Samuel James Meltzer

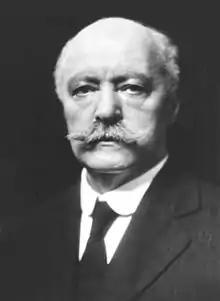
Samuel James Meltzer.

Samuel James Meltzer (March 22, 1851 – November 7, 1920) was an American physiologist.